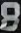
Number: 8